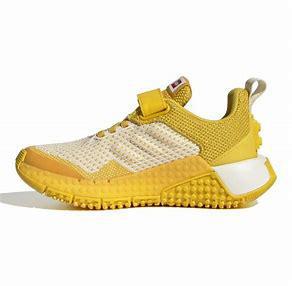
Brand: Adidas
Model: Lego Sport Pro